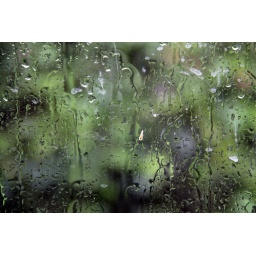
The never-changing view out of the kitchen window in the midst of all the rain in southern California.